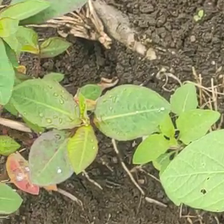
Weed species: Moti_dudhi(Euphorbia_geneculata_L)